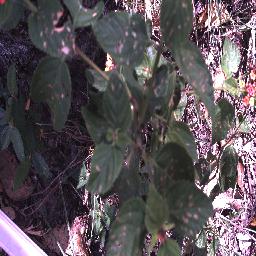
Label: lantana